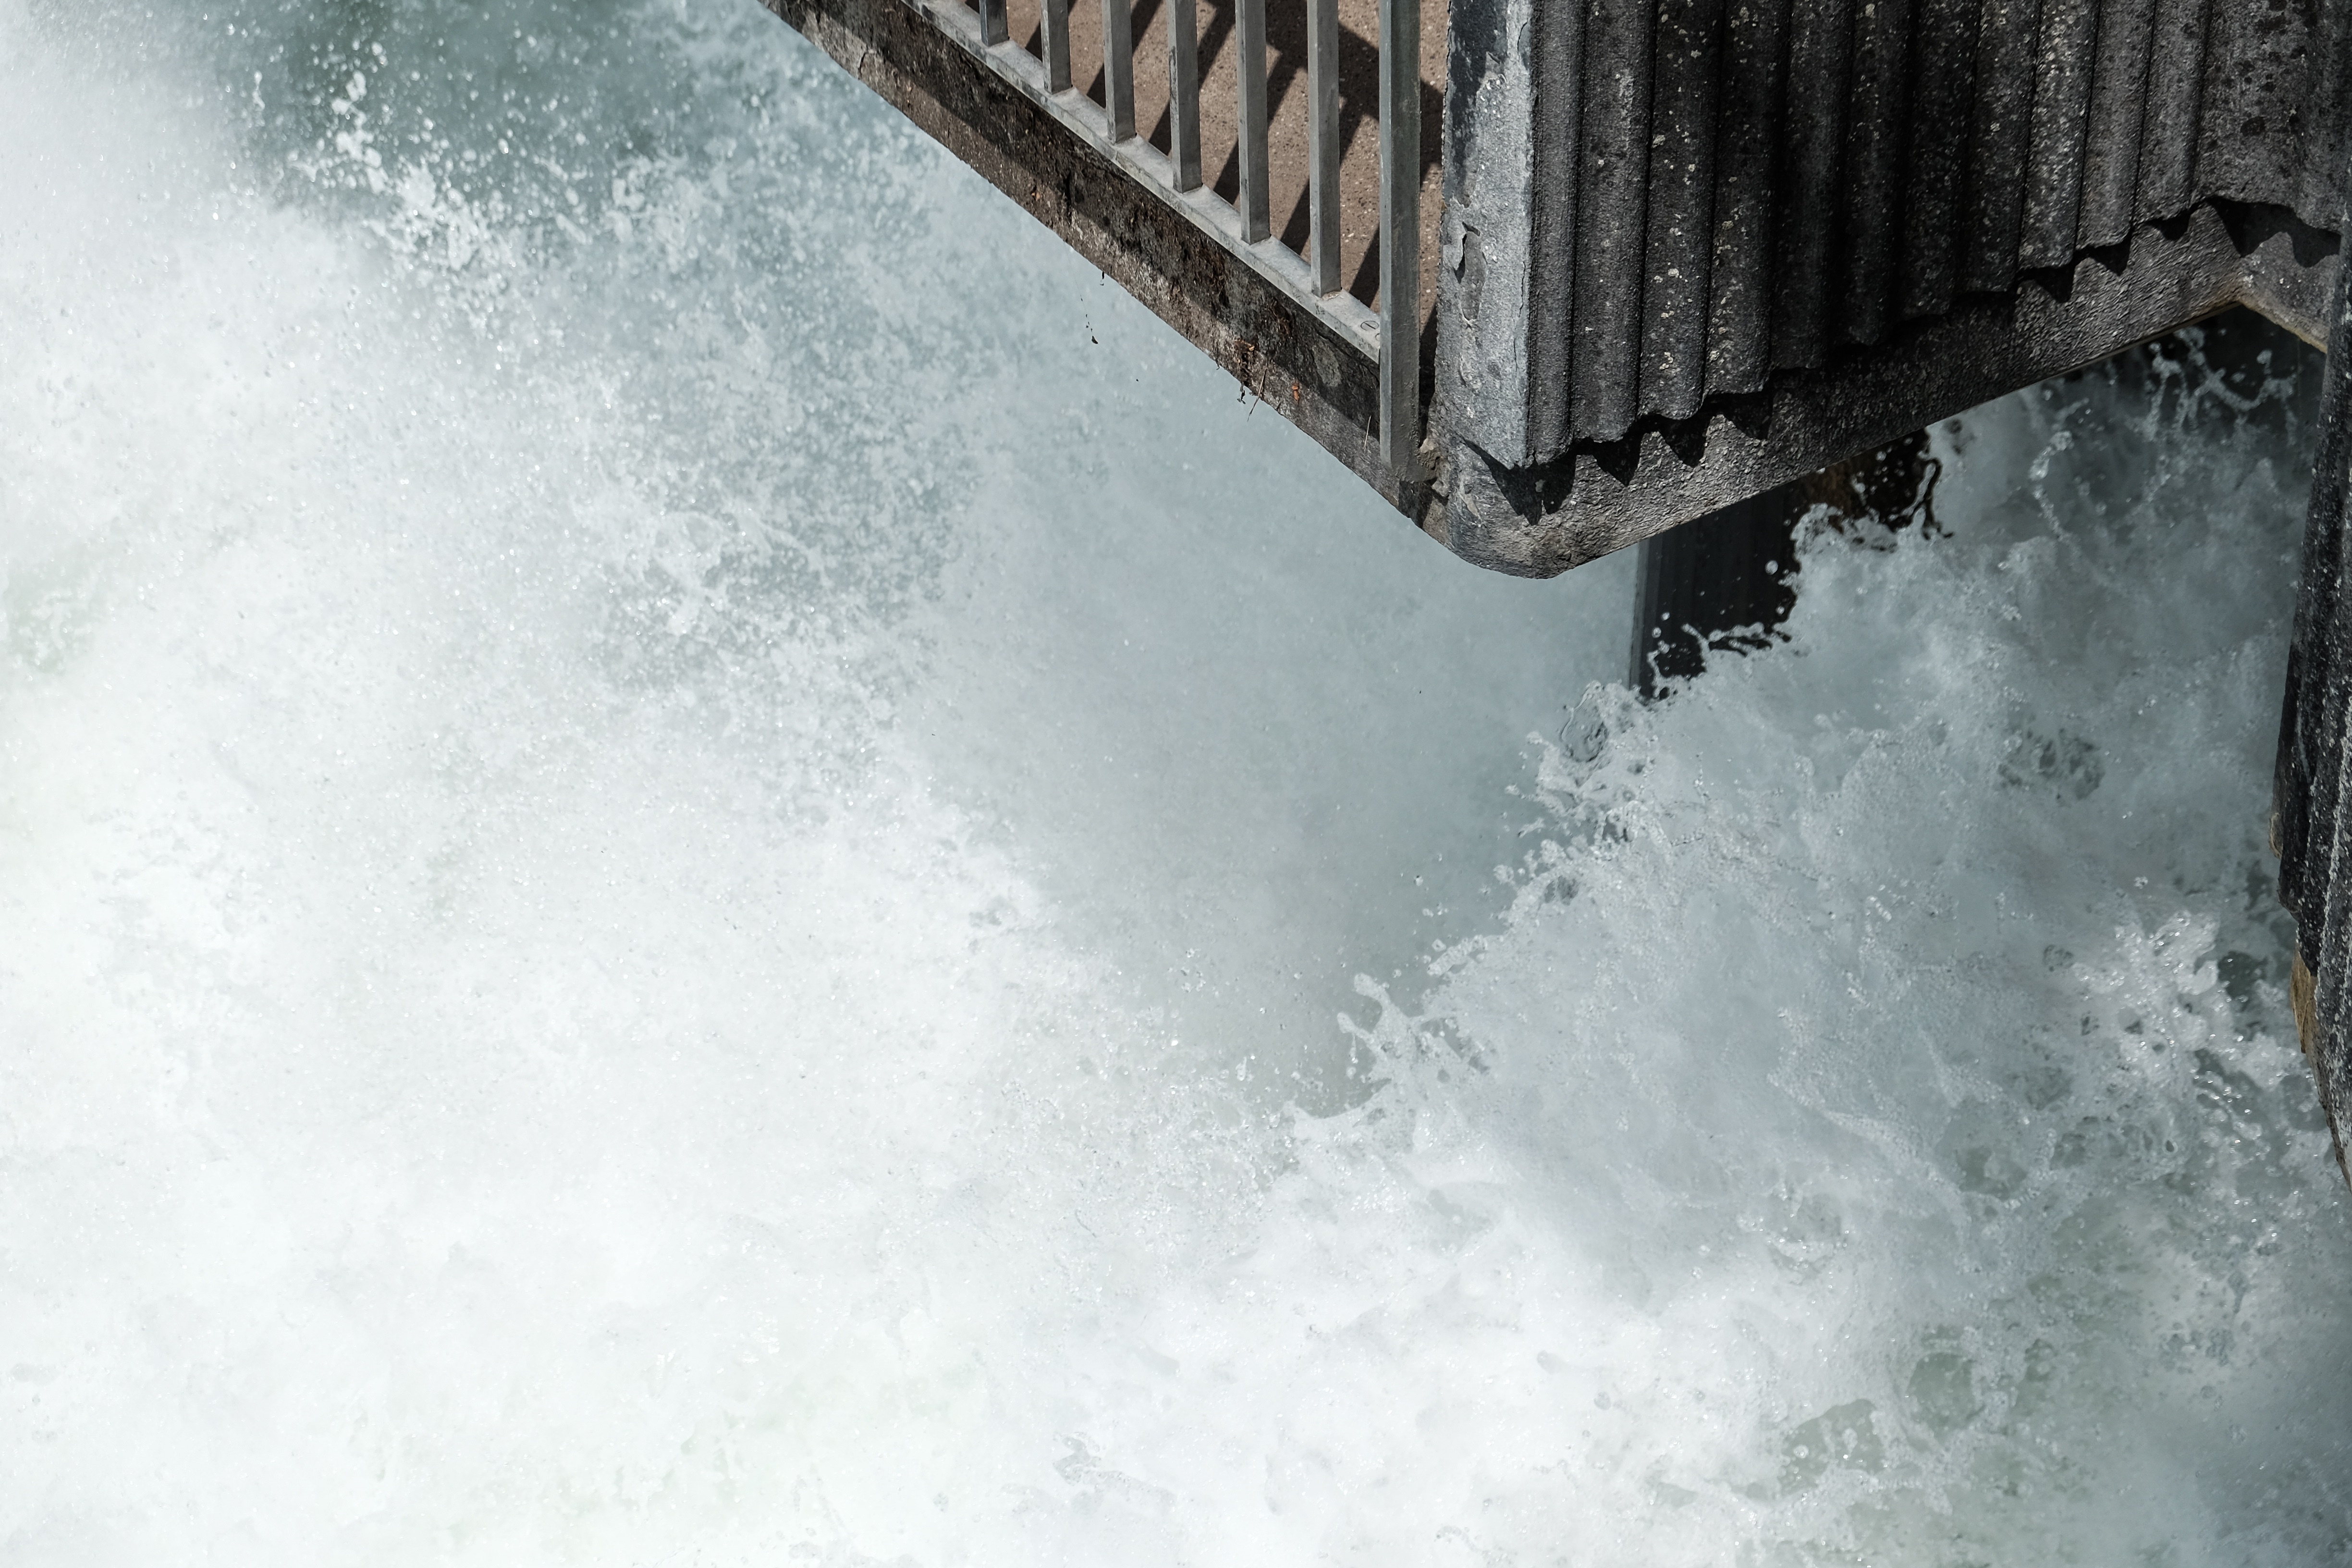
sea, water, snow, winter, boat, wave, river, ice, vehicle, weather, rapid, season, boating, water feature, freezing, atmospheric phenomenon, geological phenomenon, wind wave